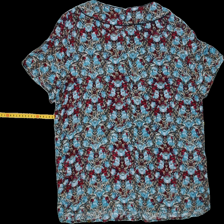
View: back
Type: Top
Category: Ladies
Brand: Esprit
Colors: Multicolor
Material: 100% viscose
Pattern: Floral print
Cut: C-collar, Regular
Size: 40
Season: Summer
Trend: No trend
Stains: No
Price range: 50-100
Recommended usage: Reuse